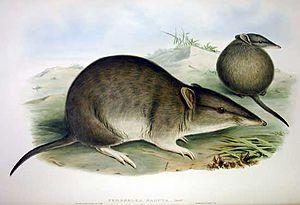
Les péramèles forment le genre de marsupiaux appelés bandicoots selon leur nom aborigène, appartenant à la famille des Peramelidae.
Le Bandicoot à nez long, ou péramèle nason, est la plus grande espèce de bandicoot.